Thea Fleming

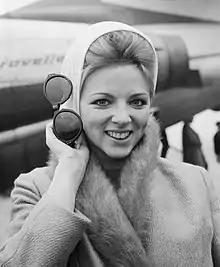
Flemming in 1965

Thea Fleming (also Flemming; born 1942 in Sittard) is a Dutch film actress who spent much of her career in Italy, sometimes credited as Isabella Biancini. She started her career in 1960 as the Dutch Brigitte Bardot. Besides her career as an actress and photo model she also starred in and directed several fotonovelas.